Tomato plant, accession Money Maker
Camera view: vertical (180 deg); turntable rotation: 210 degrees
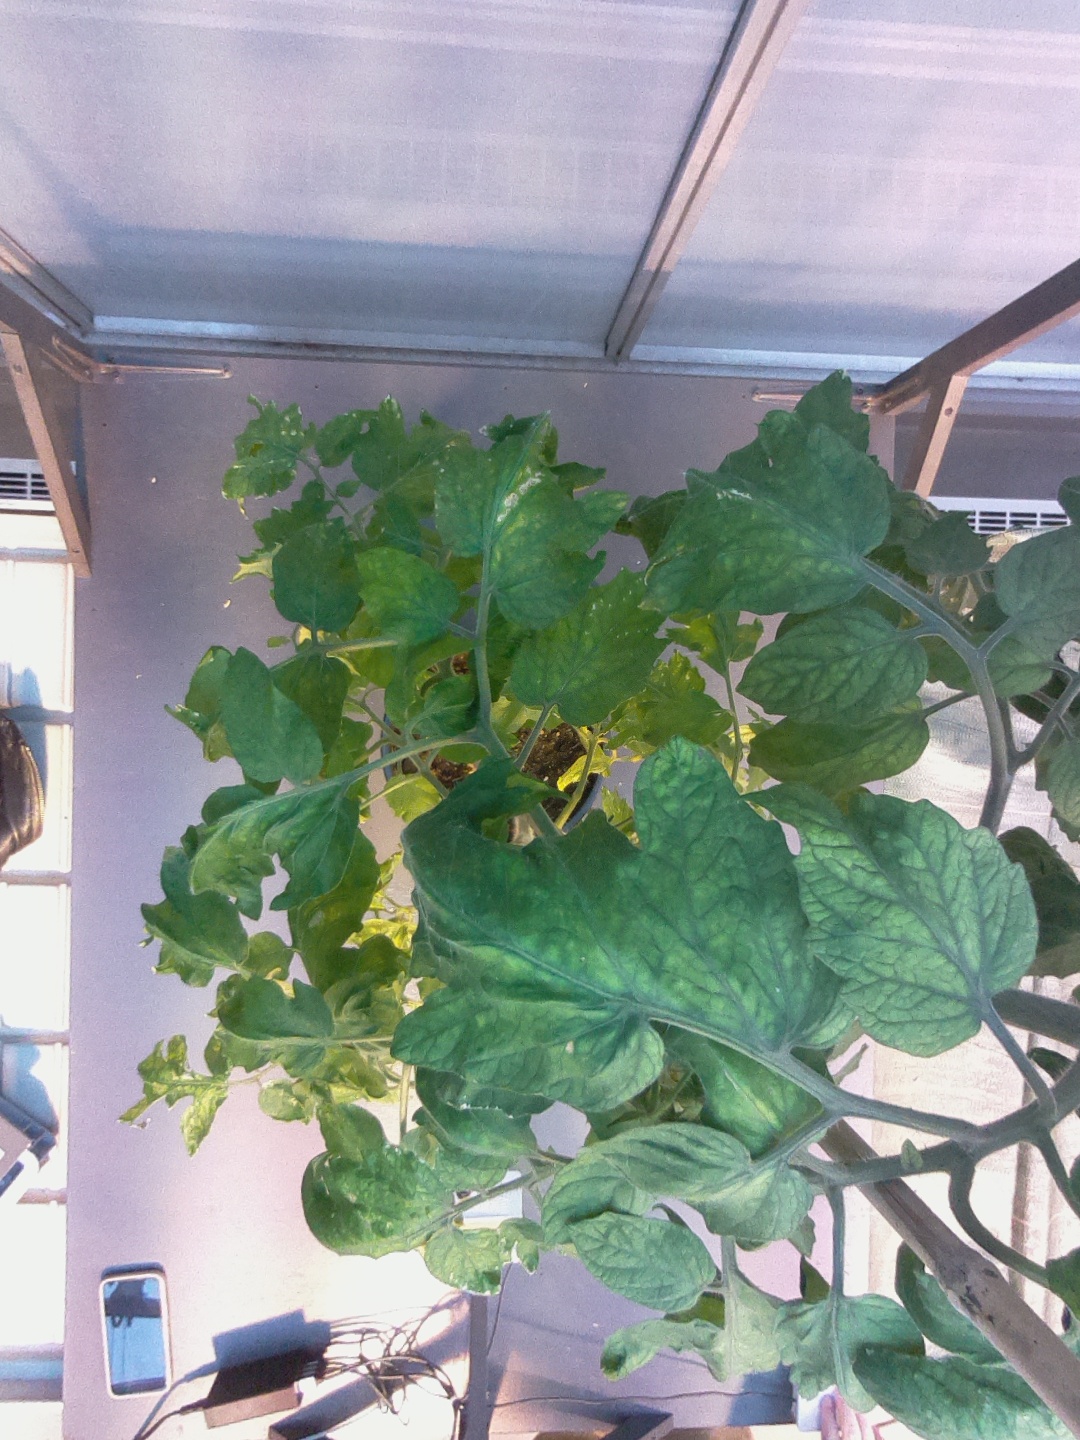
BBCH growth stage 70: Fruits at the main stem or branches visibles